Ronald J. Bath

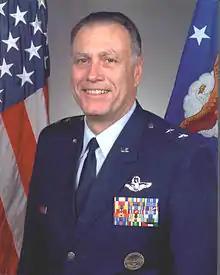
Bath, during his tenure as a major general.

Ronald Jay Bath (born November 4, 1944) is a retired United States Air Force major general who directed U.S. Air Force Strategic Planning for the service's Deputy Chief of Staff for Plans and Programs at service headquarters in the Pentagon.